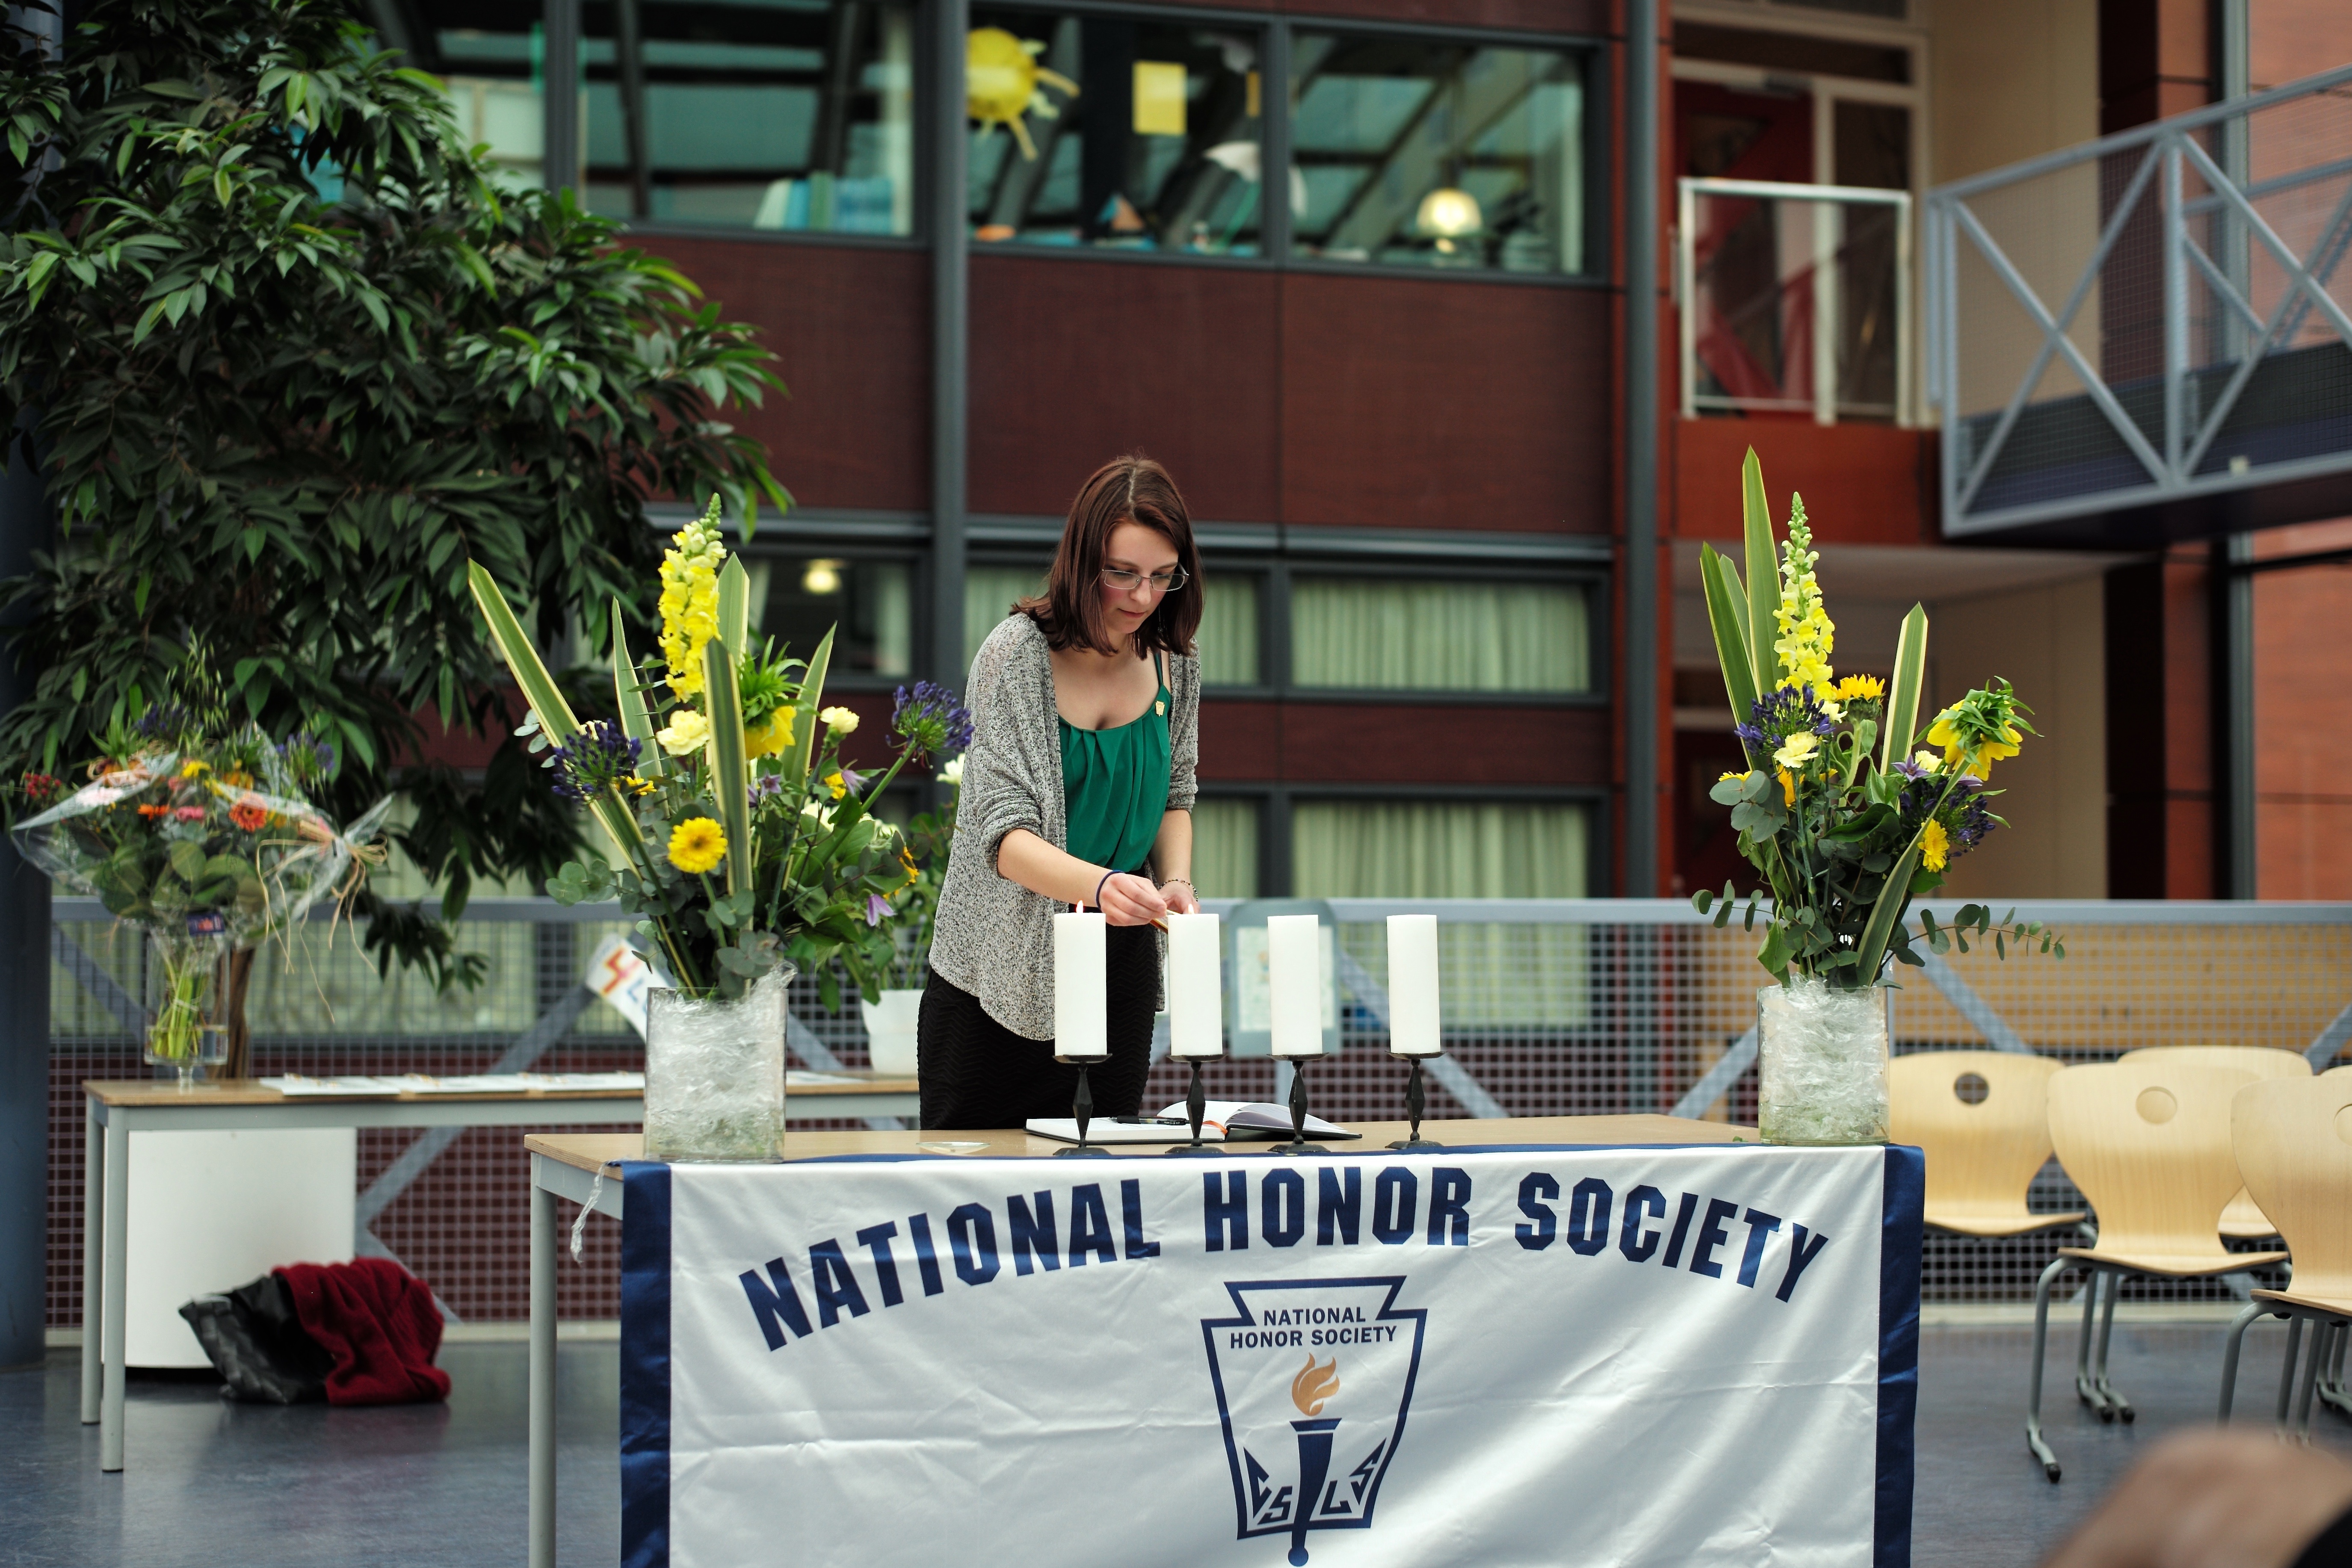
flower, meal, spring, ash, 2015, national, holland, hague, netherlands, m, american, society, honor, school, leica, 240, nhs, induction